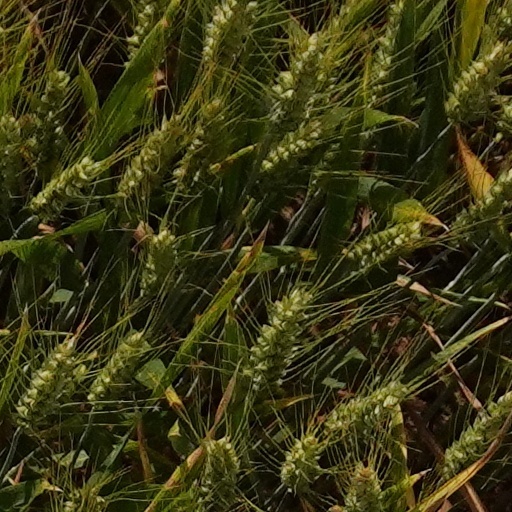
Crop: wheat